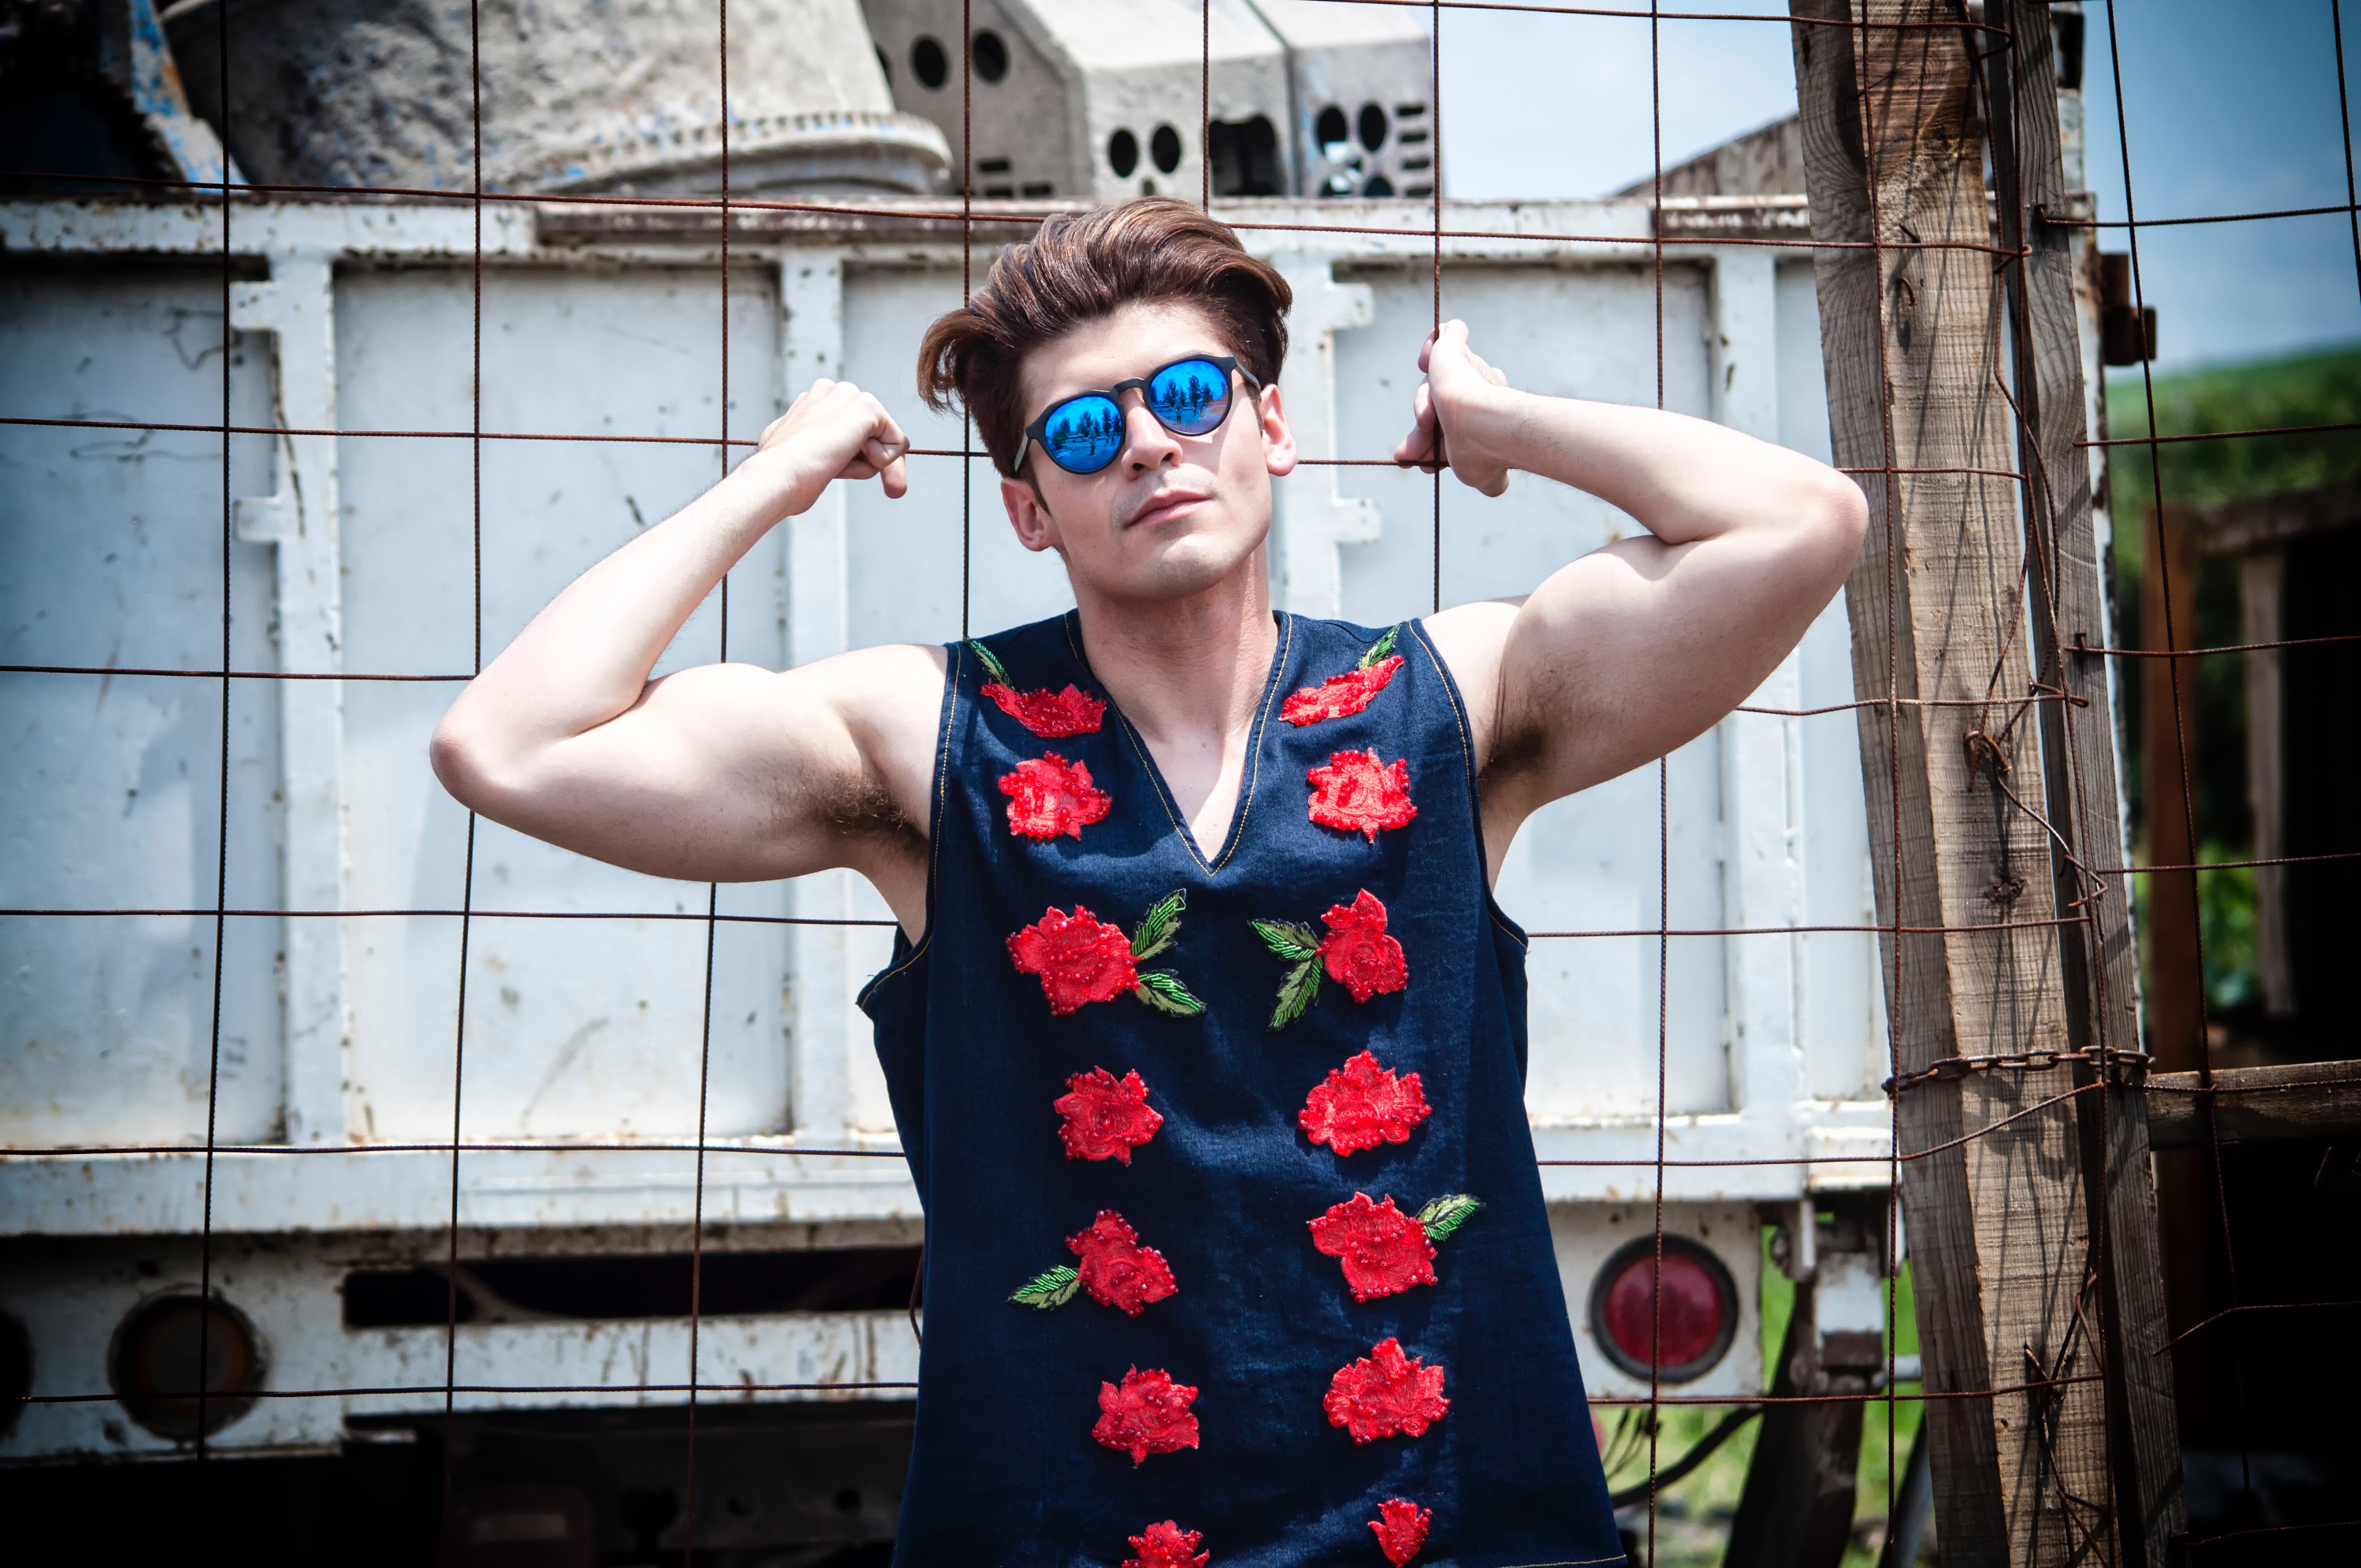
eyewear, sunglasses, glasses, fashion, cool, fun, muscle, photography, street fashion, vision care, photo shoot, gesture